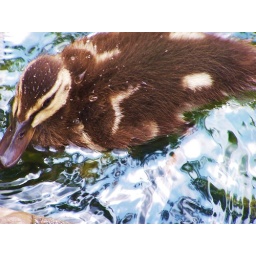
Little cute duckling in a pond with drops of water on its down in a pond on Penn State campus, State College, Pennsylvania.